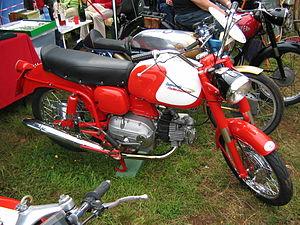
Aeronautica Macchi est un constructeur aéronautique italien fondé en 1913. Depuis 1961 cette entreprise est implantée à Varese et connue sous le nom d'Aermacchi.